Hell Divers

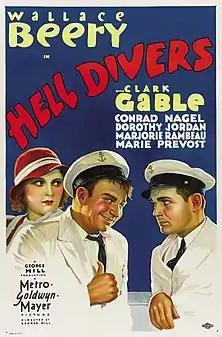
Theatrical release poster

Hell Divers is a 1932 American pre-Code black-and-white film from Metro-Goldwyn-Mayer starring Wallace Beery and Clark Gable as a pair of competing chief petty officers in early naval aviation. The film, made with the cooperation of the United States Navy, features considerable footage of flight operations aboard the Navy's second aircraft carrier, the , including dramatic shots of takeoffs and landings filmed from the Curtiss F8C-4 Helldiver dive bombers after which the movie was named.